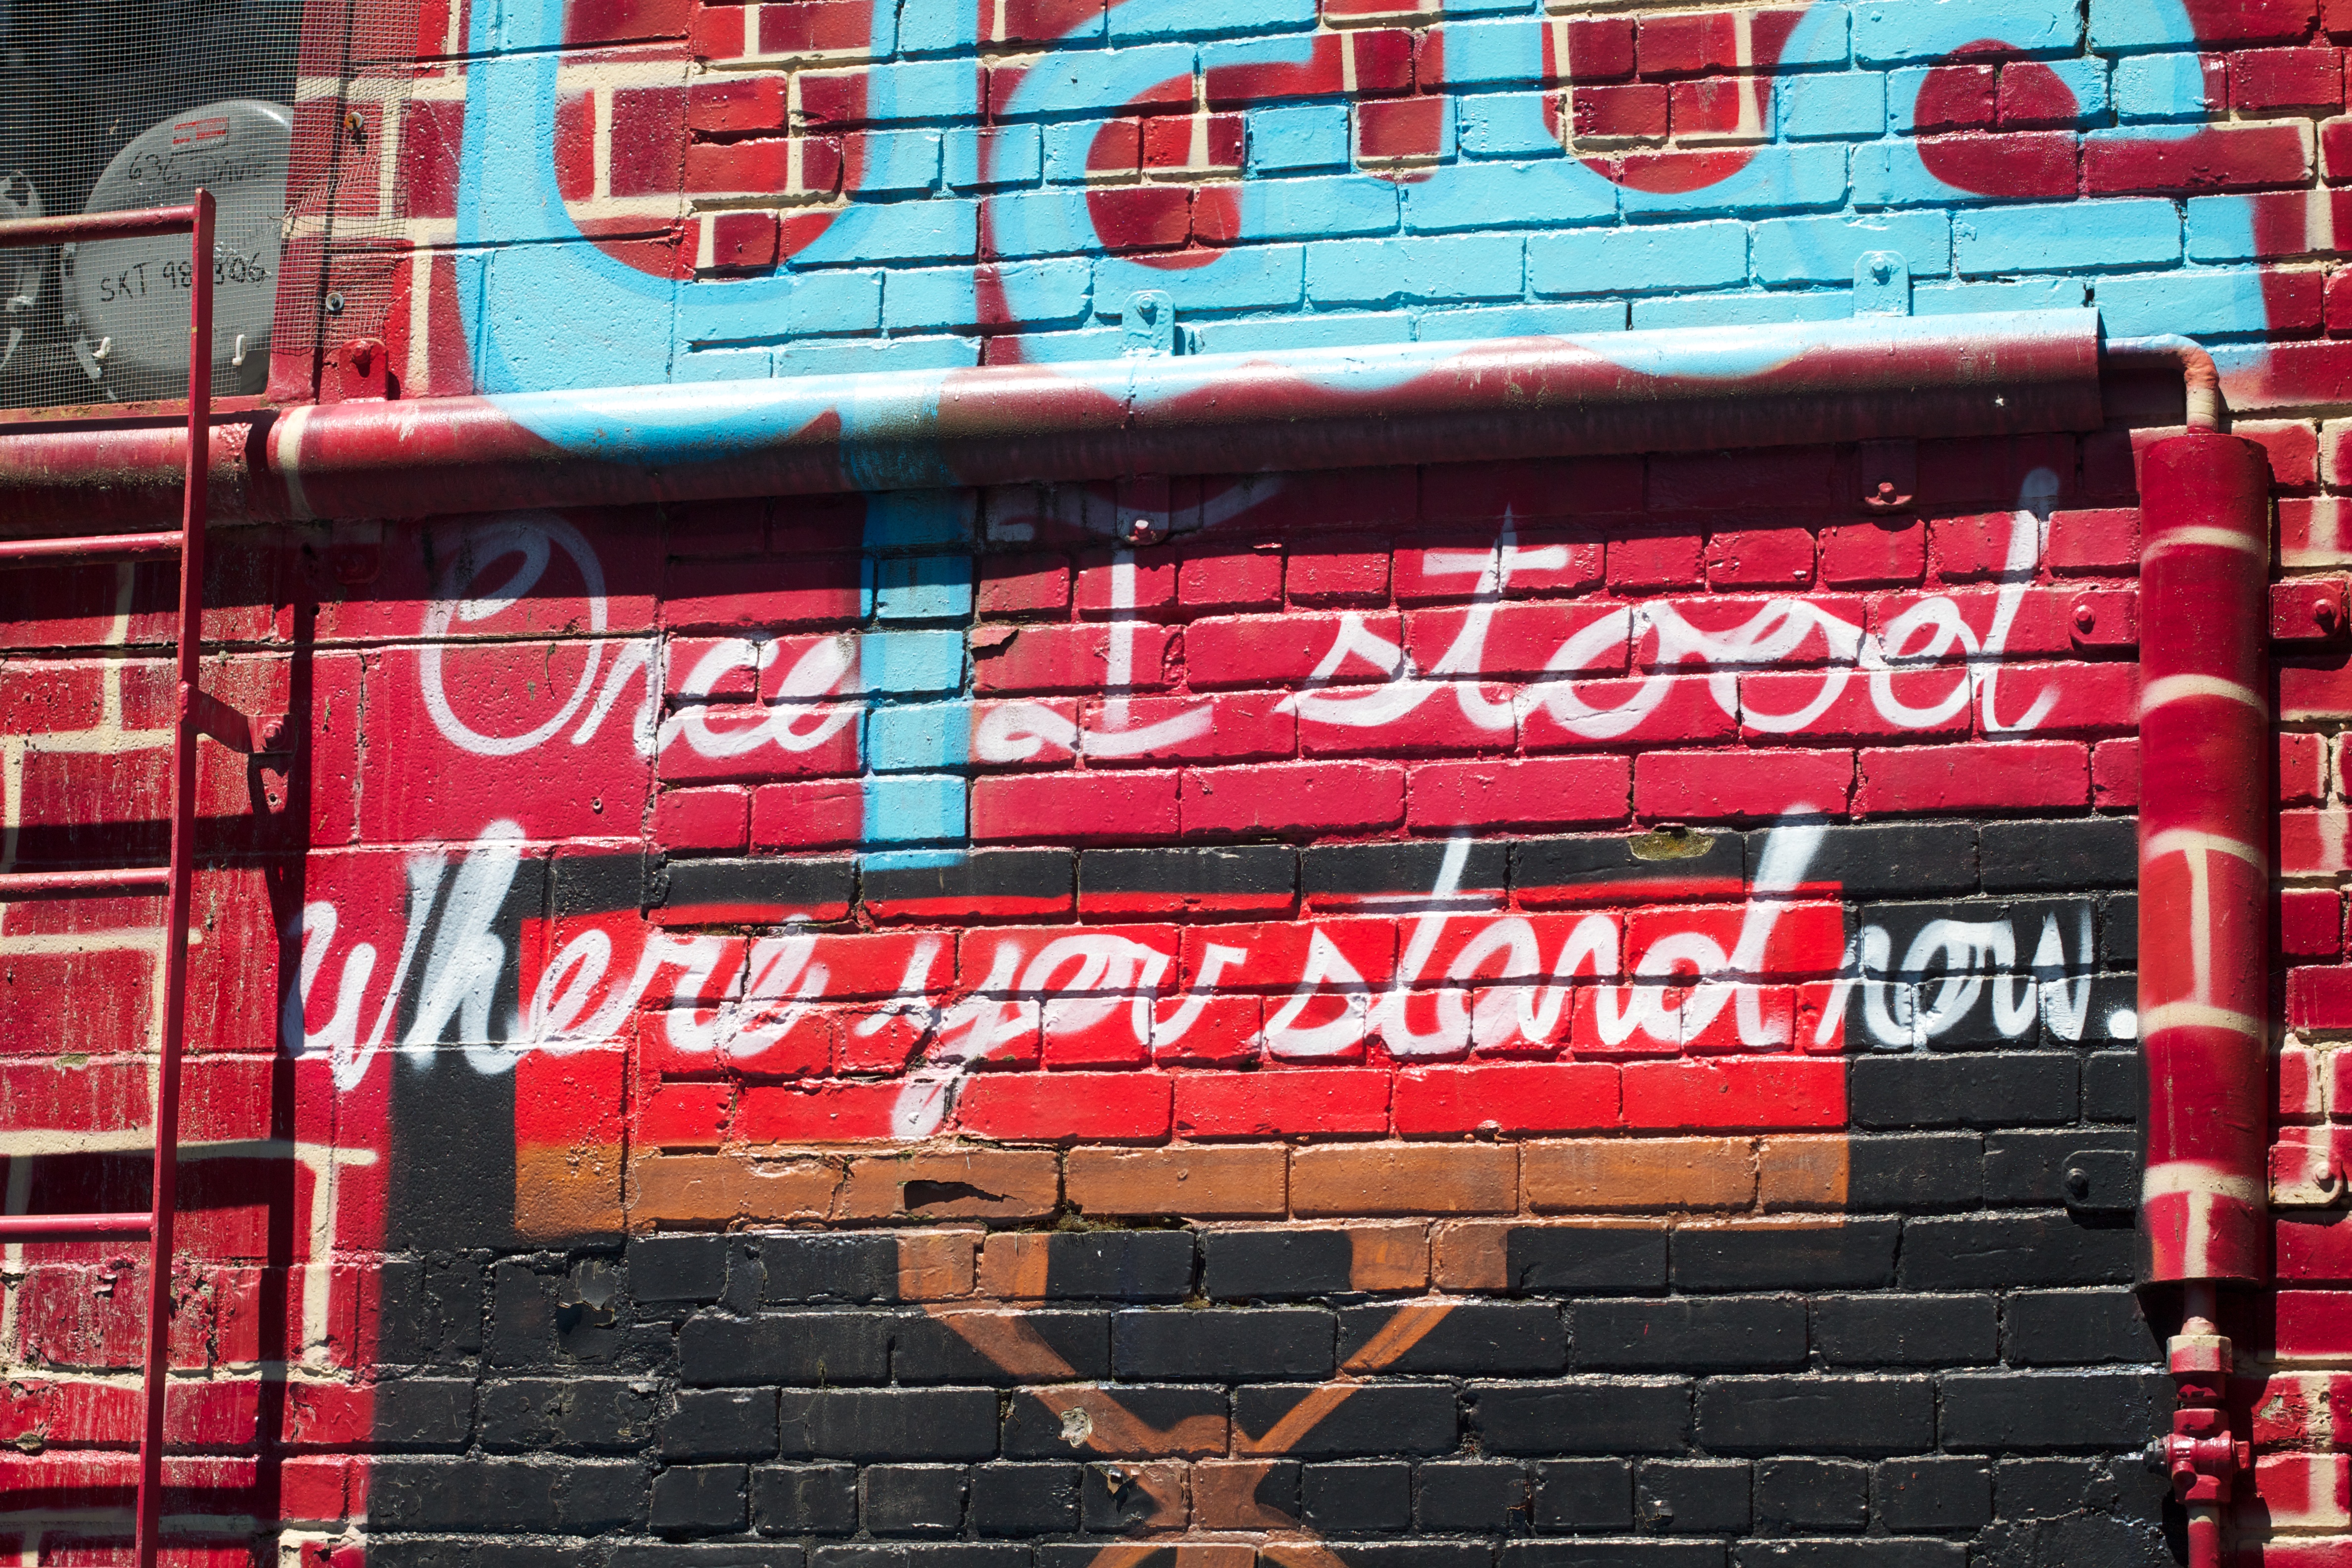
wall, red, graffiti, art, urban area